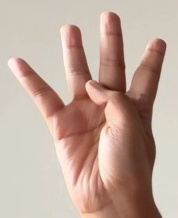
ASL sign: 4